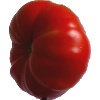
Label: Tomato 3